Peter Tägtgren

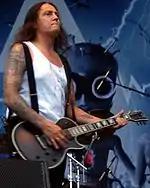
Tägtgren with Pain in 2011

Tägtgren started playing drums at the age of nine and later learned to play guitar, bass and keyboard.